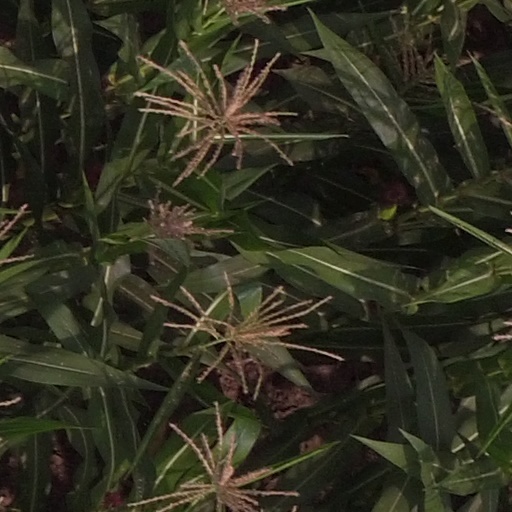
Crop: maize; corn